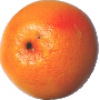
Label: pink_grapefruit